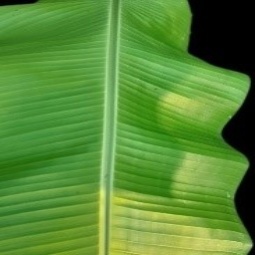
Label: Healthy